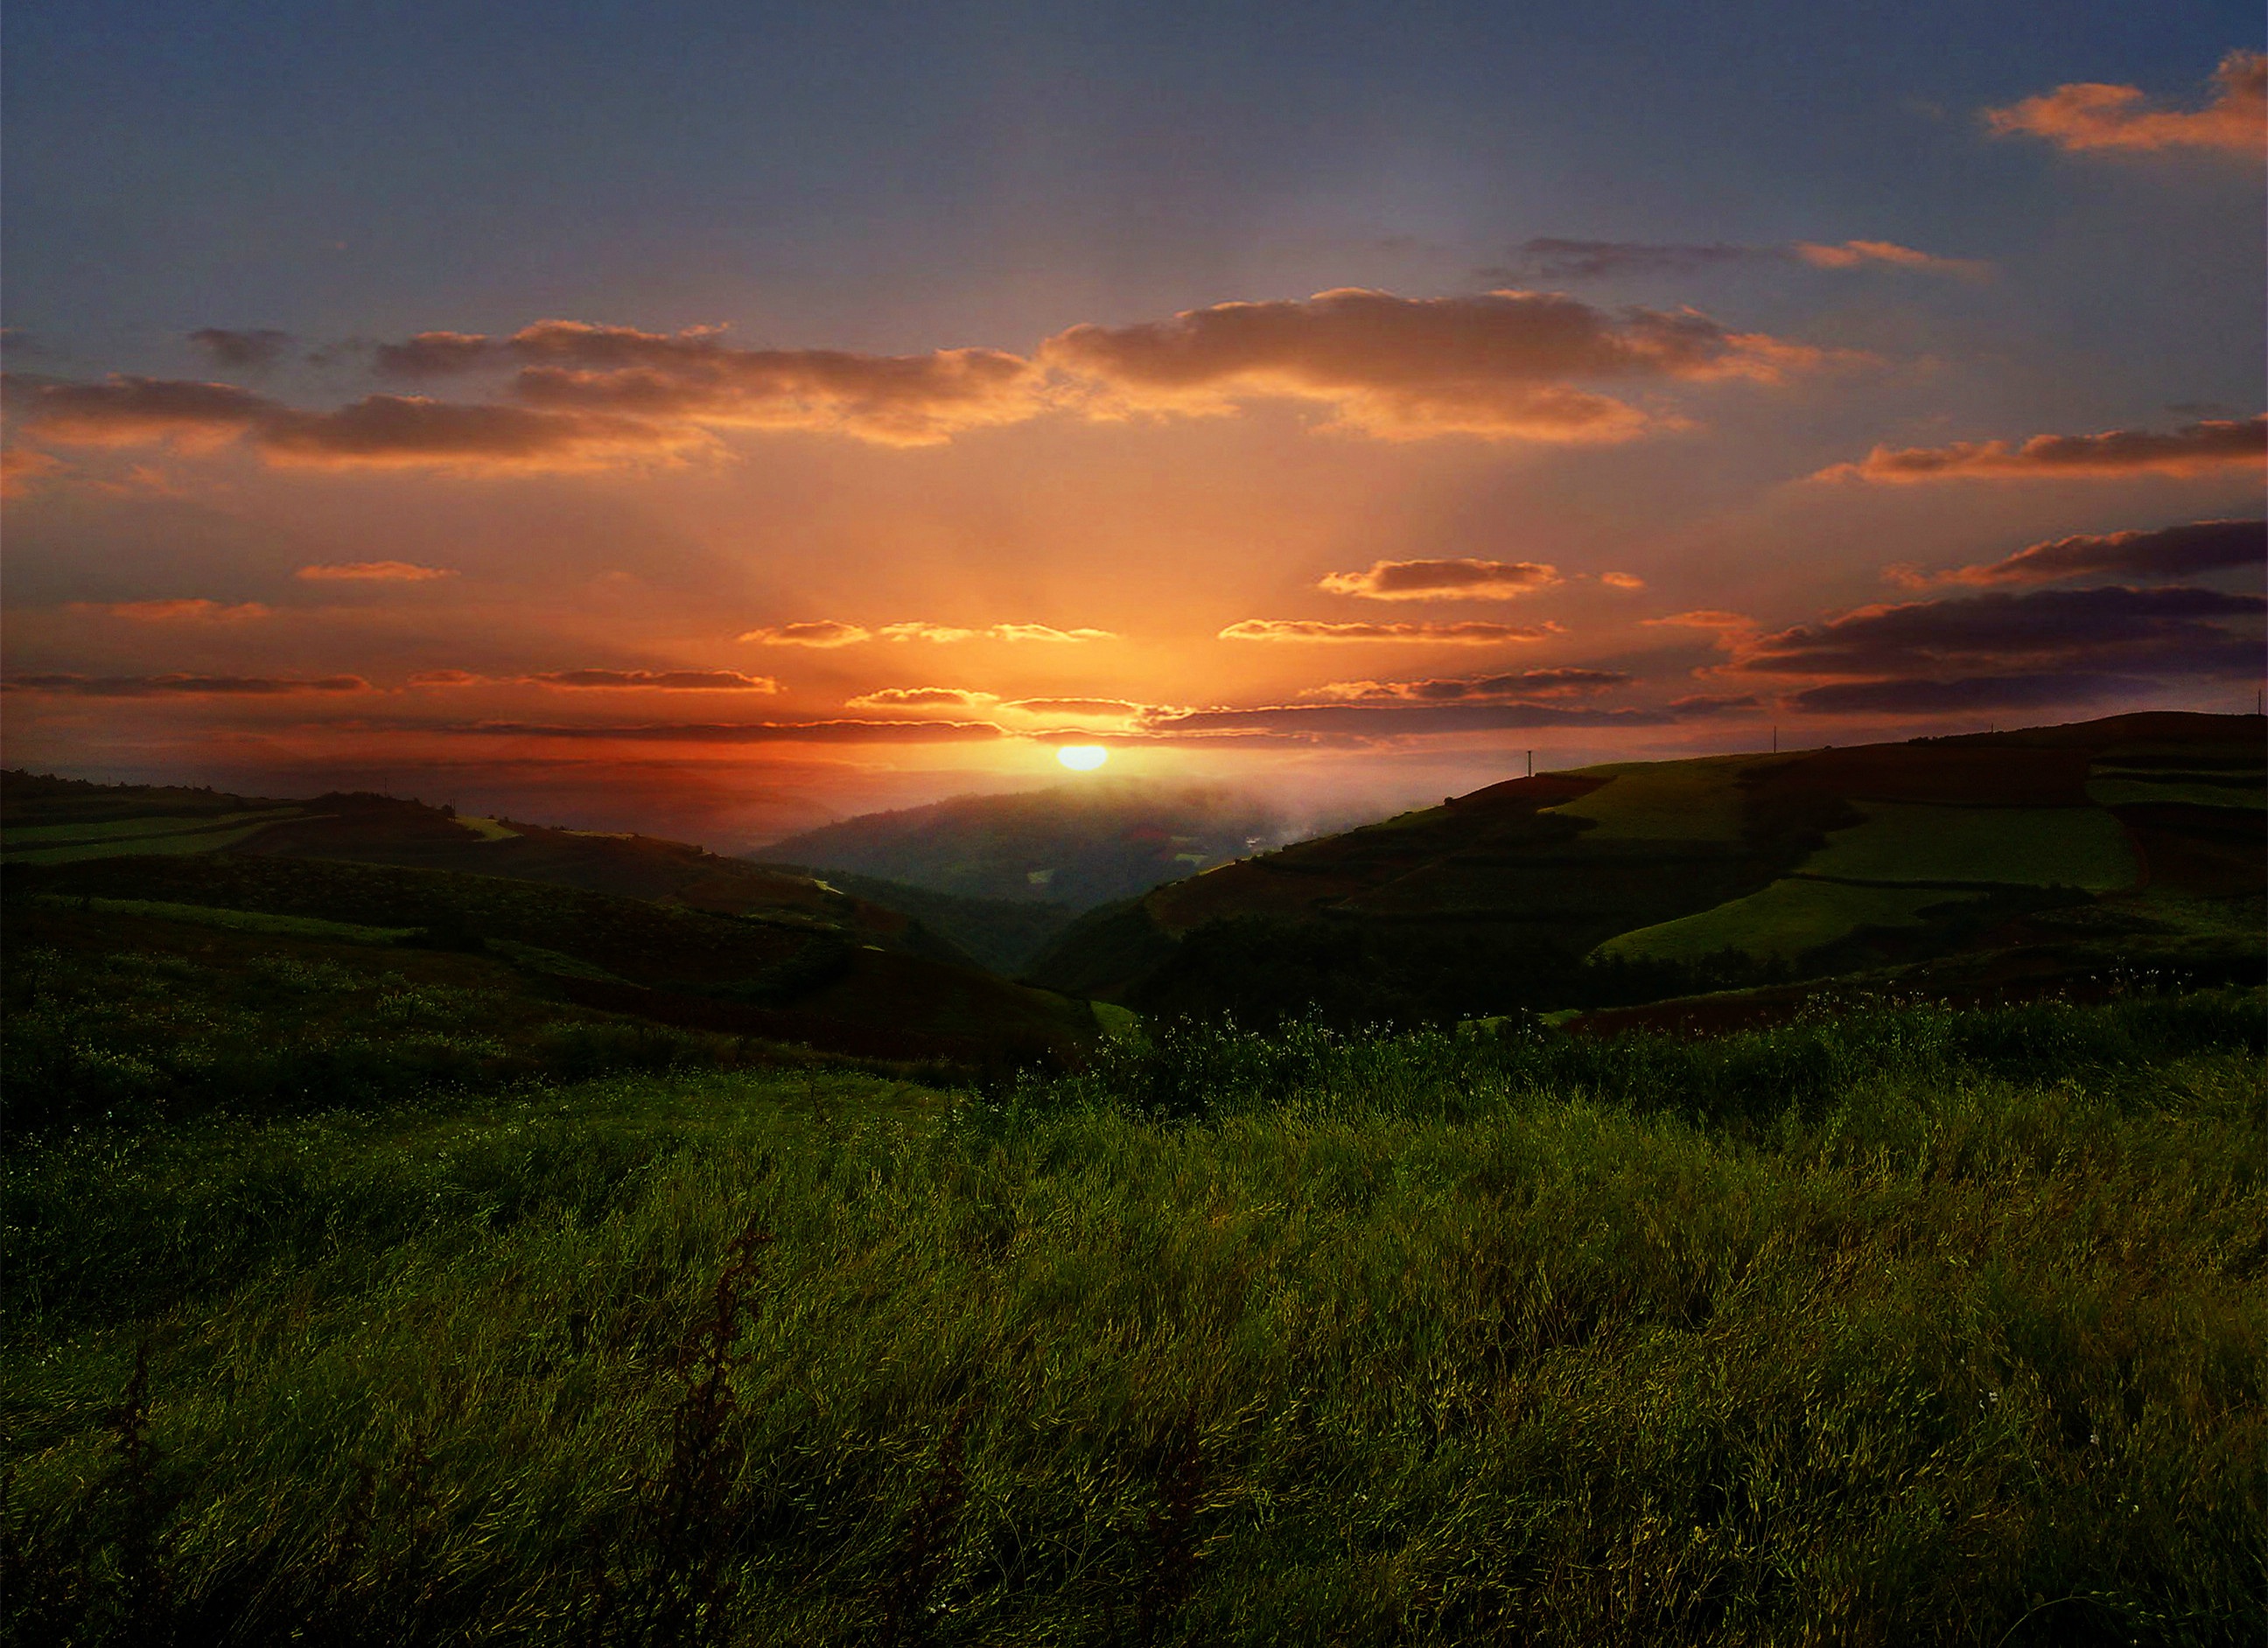
landscape, nature, horizon, mountain, cloud, sky, sunrise, sunset, field, meadow, prairie, sunlight, morning, hill, dawn, dusk, evening, plain, grassland, plateau, loch, afterglow, sunrise views, atmospheric phenomenon, mountainous landforms, red sky at morning